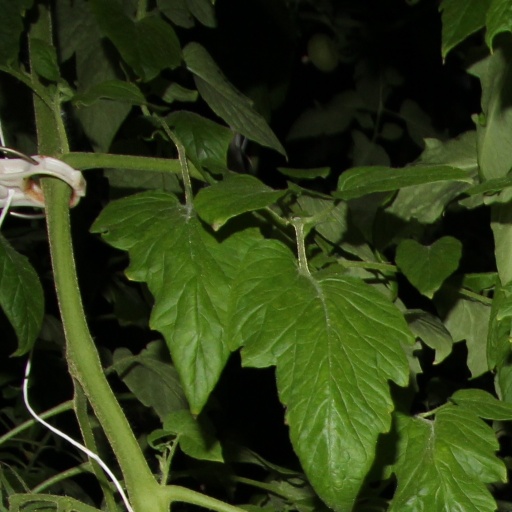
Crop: tomato